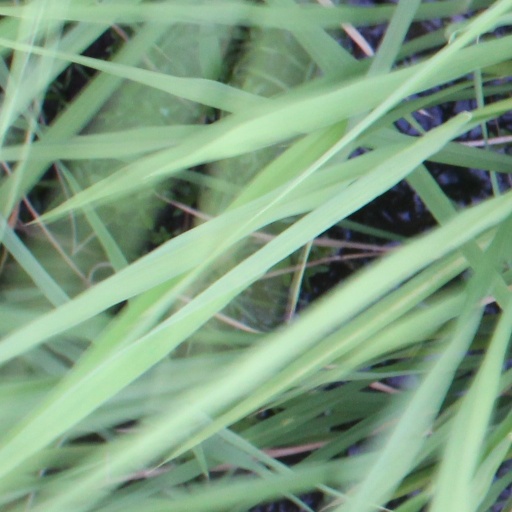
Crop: rice